Olympic Park Neighborhood Council

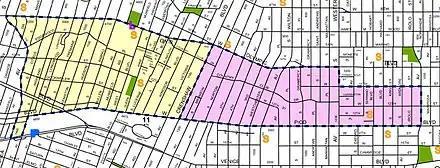
The OPNC runs from La Brea Avenue to Normandie Avenue (East/West) and Olympic Boulevard to Pico Boulevard (North/South)

The Olympic Park Neighborhood Council (OPNC) represents 22,000 constituents in the Olympic Park neighborhood of Los Angeles. It runs from the east side of La Brea Avenue to the west side of Normandie Avenue, and from the south side of Olympic Boulevard to the north side of Pico Boulevard. In 2012, the OPNC was involved in the median redevelopment project on San Vicente Boulevard, from Fairfax Avenue to Pico Boulevard.